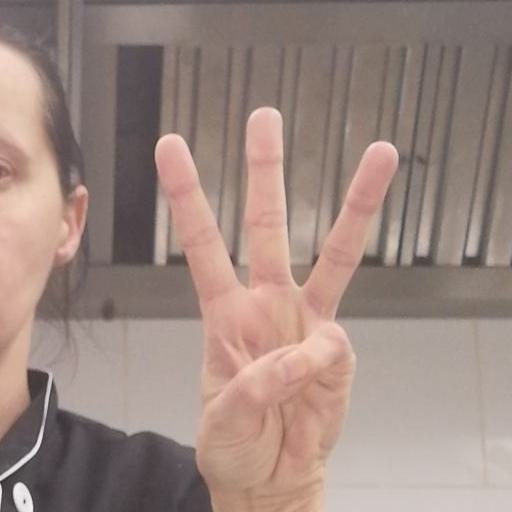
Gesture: three